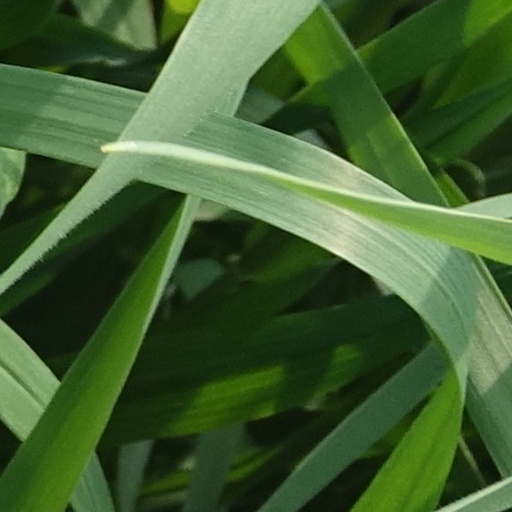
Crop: wheat